Fort Duchère

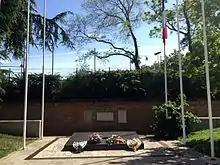
A Wall of Honor at La Duchère in honor of the 39 martyred resistance fighters.

It was originally built to defend Lyon in case the enemy managed to infiltrate Limonest by the road from Paris, more particularly by royal roads of Burgundy and Bourbonnais.